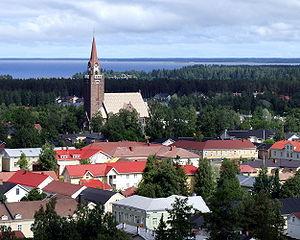
Raahe est une ville de la région d'Ostrobotnie du Nord, en Finlande. Sa population s'élève à 25 392 habitants en 2014.